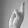
ASL letter: R